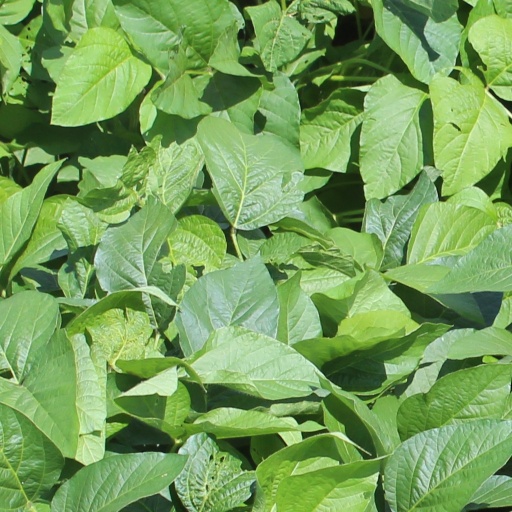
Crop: soybean